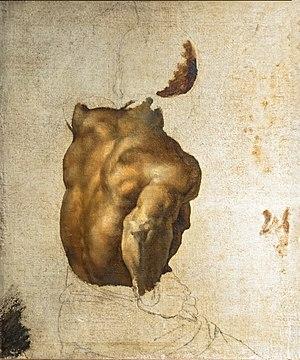
Le musée Ingres-Bourdelle, anciennement musée Ingres, est un musée d'art et d'archéologie installé dans l'ancien hôtel de ville, qui fut le palais épiscopal des évêques de Montauban, construit au XVIIᵉ siècle en France.
Le Radeau de La Méduse est une peinture à l'huile sur toile, réalisée entre 1818 et 1819 par le peintre et lithographe romantique français Théodore Géricault. Son titre initial, donné par Géricault lors de sa première présentation, est Scène d'un naufrage. Ce tableau, de très grande dimension, représente un épisode tragique de l'histoire de la marine coloniale française : le naufrage de la frégate Méduse. Celle-ci est chargée d'acheminer le matériel administratif, les fonctionnaires et les militaires affectés à ce qui deviendra la colonie du Sénégal. Elle s'est échouée le 2 juillet 1816 sur un banc de sable, un obstacle bien connu des navigateurs situé à une soixantaine de kilomètres des côtes de l'actuelle Mauritanie. Au moins 147 personnes se maintiennent à la surface de l'eau sur un radeau de fortune et seuls quinze embarquent le 17 juillet à bord de L’Argus, un bateau venu les secourir. Cinq personnes meurent peu après leur arrivée à Saint-Louis du Sénégal, après avoir enduré la faim, la déshydratation, la folie et même l'anthropophagie.
La liste des œuvres de l'exposition Le Modèle noir recense les peintures, sculptures, photographies, affiches, manuscrits, archives, cartes postales, correspondances et tout autre objet présentés au musée d'Orsay au cours de l'exposition Le Modèle noir, de Géricault à Matisse en 2019.
Joseph, dit le Nègre est un modèle noir du XIXᵉ siècle, né à Saint-Domingue vers 1793 et mort après 1865 en France métropolitaine. De 1818 à 1865, il est employé par plusieurs peintres français, et notamment par Géricault qui le représente à trois reprises dans Le Radeau de La Méduse.